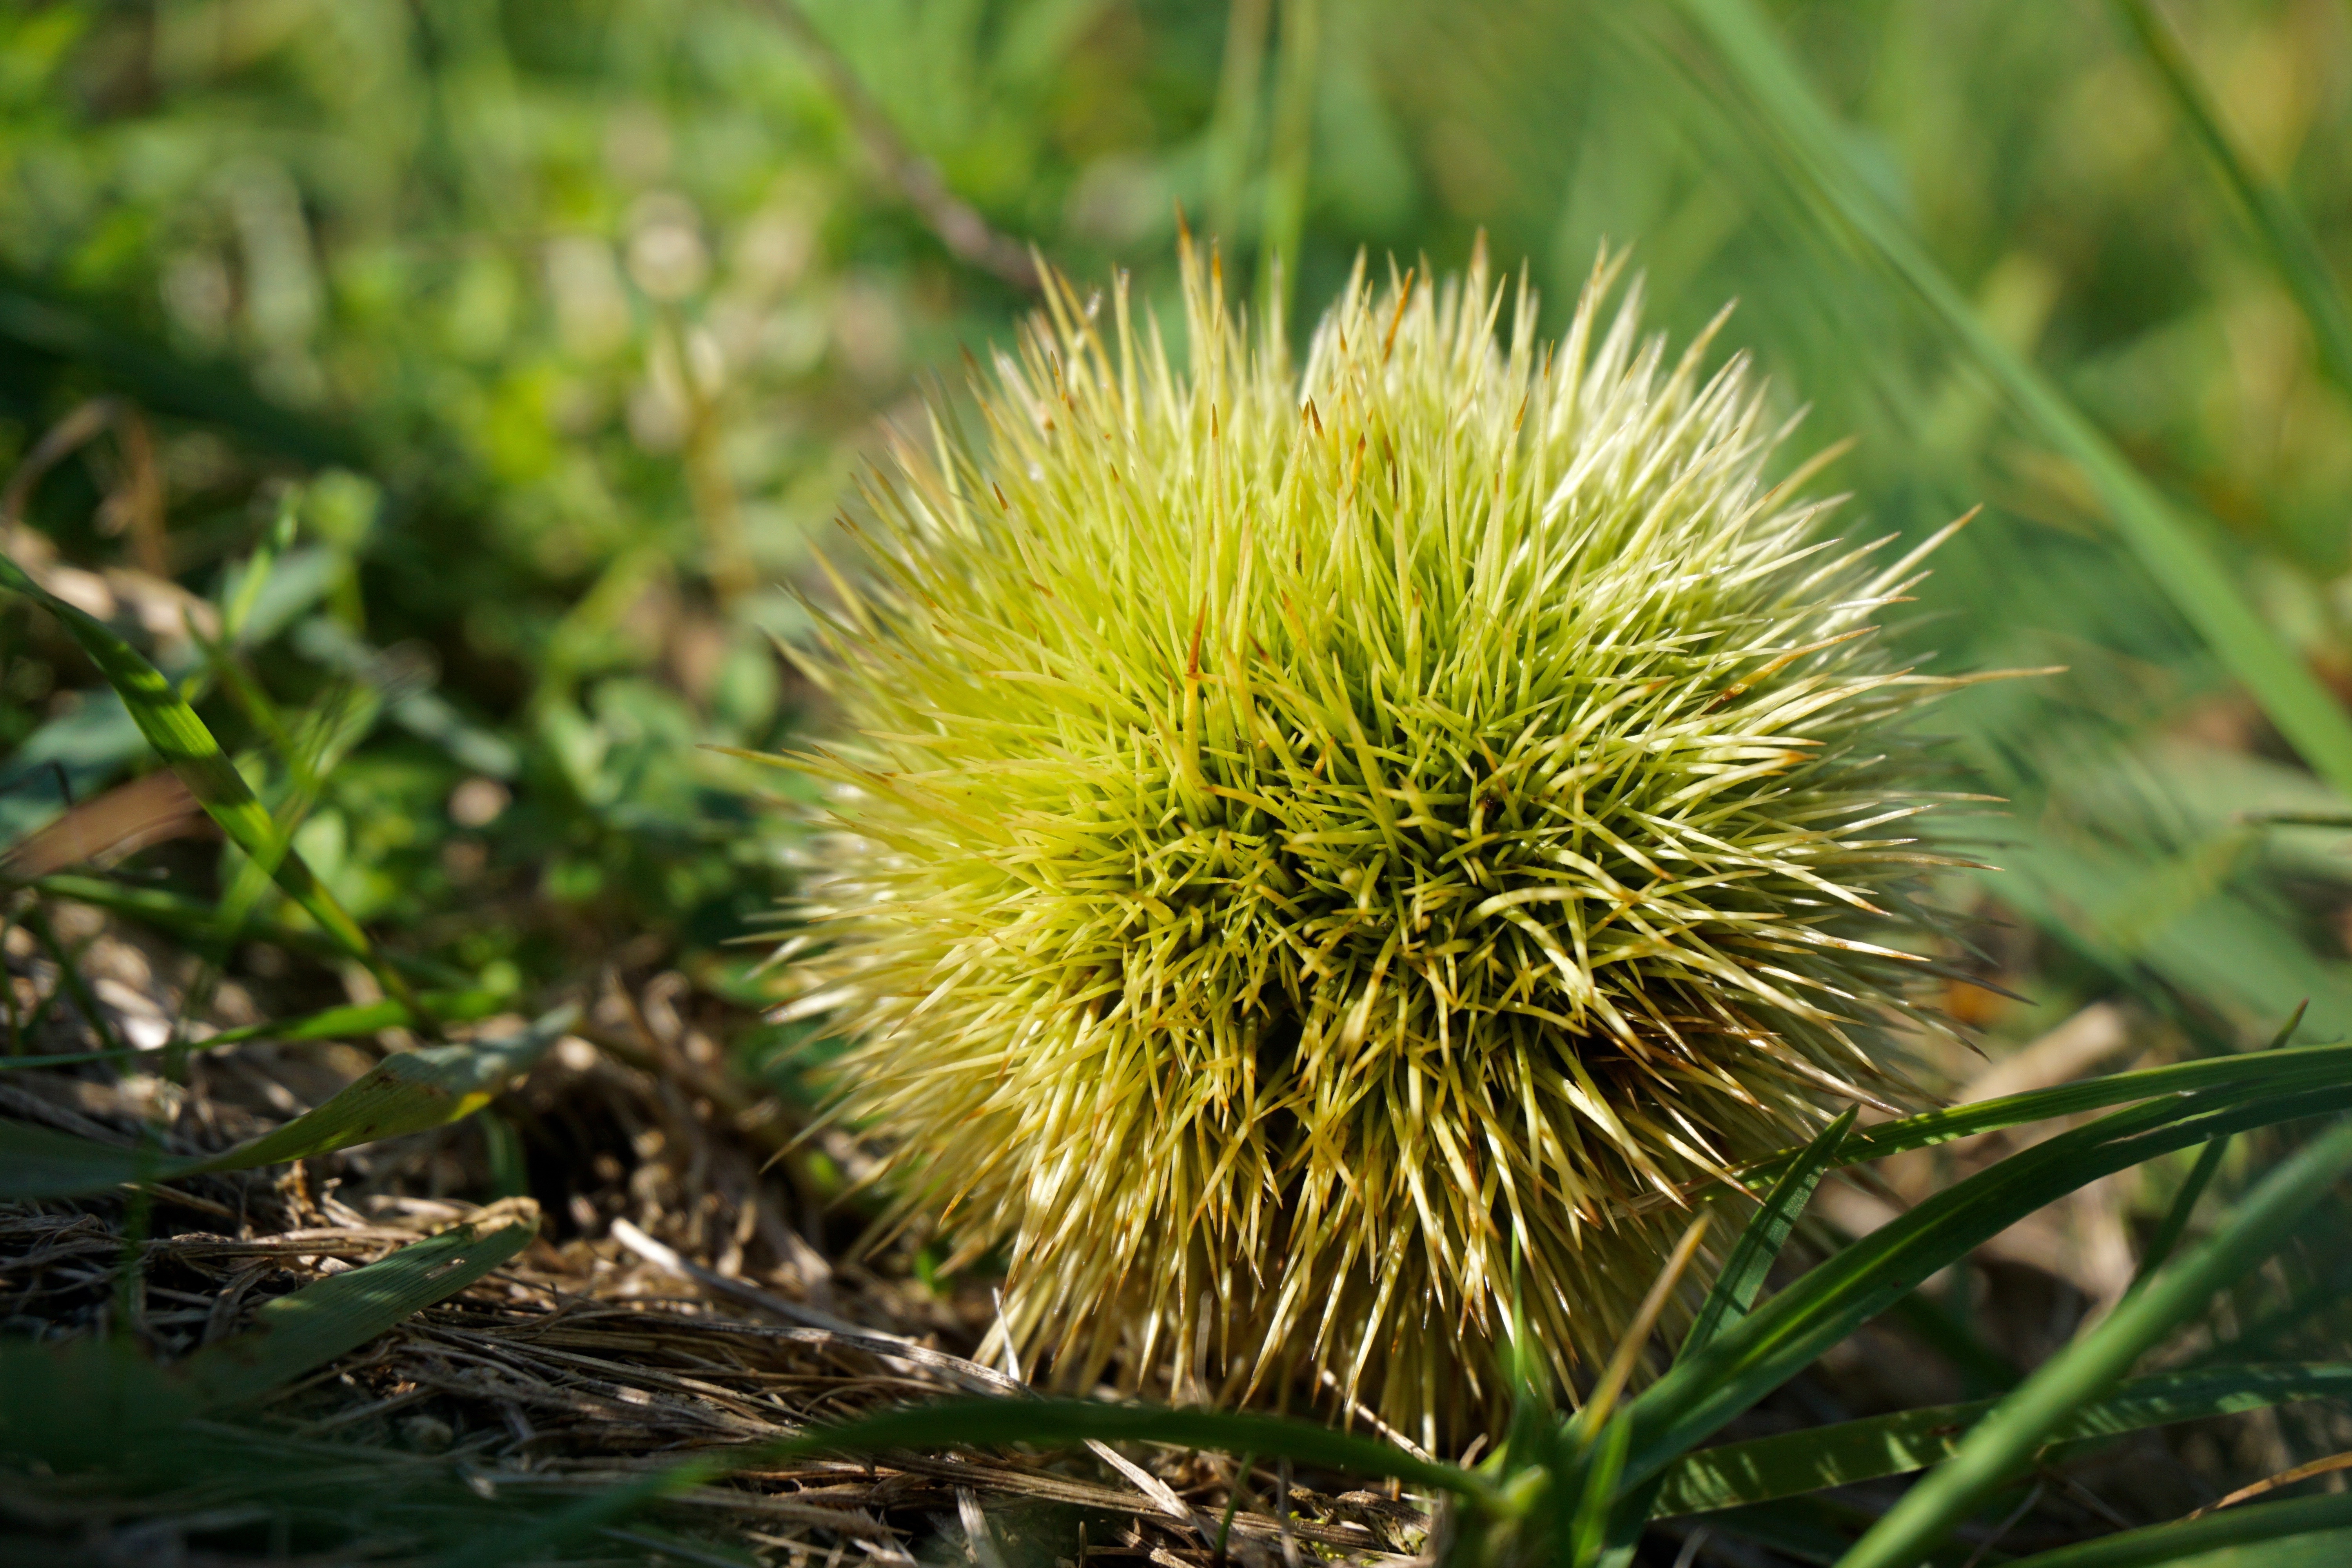
nature, grass, prickly, plant, fruit, leaf, flower, food, green, produce, autumn, botany, close, flora, wildflower, close up, hedgehog, thistle, chestnut, sting, macro photography, flowering plant, daisy family, grass family, land plant, thorns spines and prickles